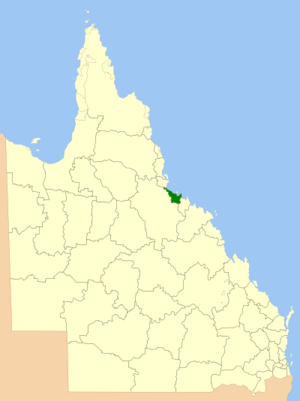
La ville de Townsville est une zone d'administration locale à l'est du Queensland en Australie.